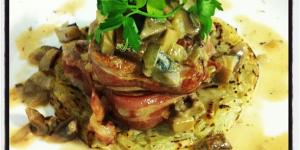
solomillo con boletus edulis